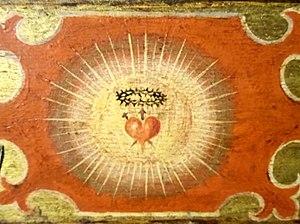
Photographie d'un des panneaux de la chapelle dorée de l'église Saint Gervais-Saint Protais à Paris, représentant le coeur rayonnant de Jésus Christ, peint vers 1630.
Le Sacré-Cœur est une dévotion au cœur de Jésus-Christ, en tant que symbole de l'amour divin par lequel Dieu a pris la nature humaine et a donné sa vie pour les hommes. Cette dévotion est particulièrement présente au sein de l'Église catholique mais aussi, quoiqu'à moindre échelle, dans l'Église anglicane et dans certaines Églises luthériennes. Elle met l'accent sur les concepts d'amour et d'adoration voués au Christ. La solennité du Sacré-Cœur a été instituée par le pape Clément XIII en 1765 et étendue à toute l'Église catholique par le pape Pie IX en 1856.
L'église Saint-Gervais-Saint-Protais de Paris, généralement connue sous le nom d'église Saint-Gervais, est située sur la place Saint-Gervais, dans le quartier Saint-Gervais, auxquels elle donne leurs noms, dans le 4ᵉ arrondissement, à l'est de l'Hôtel de Ville.
La Chapelle dorée est une chapelle de l'église Saint-Gervais-Saint-Protais de Paris. Concédée à Antoine Goussault et sa femme Geneviève Fayet en 1628 et construite avant 1634, cette chapelle minuscule, qui ne se visite qu'exceptionnellement, possède une décoration remarquable de style Louis XIII qui la recouvre entièrement.